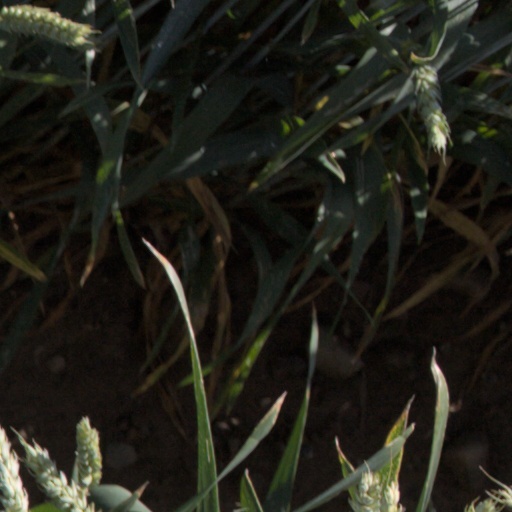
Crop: wheat